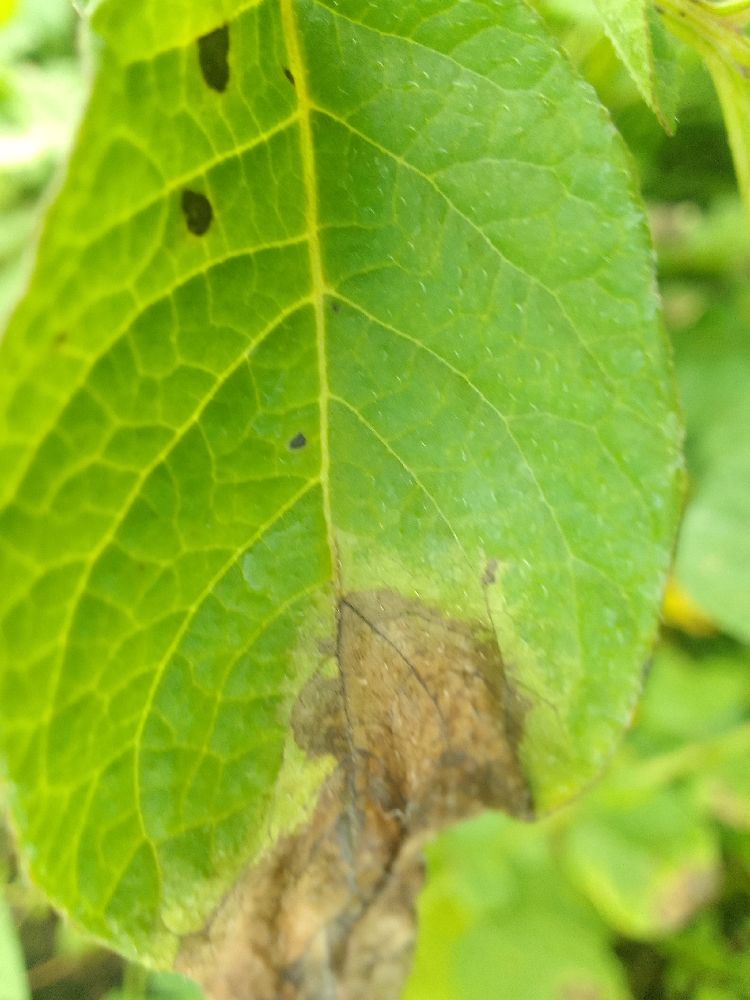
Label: Late blight